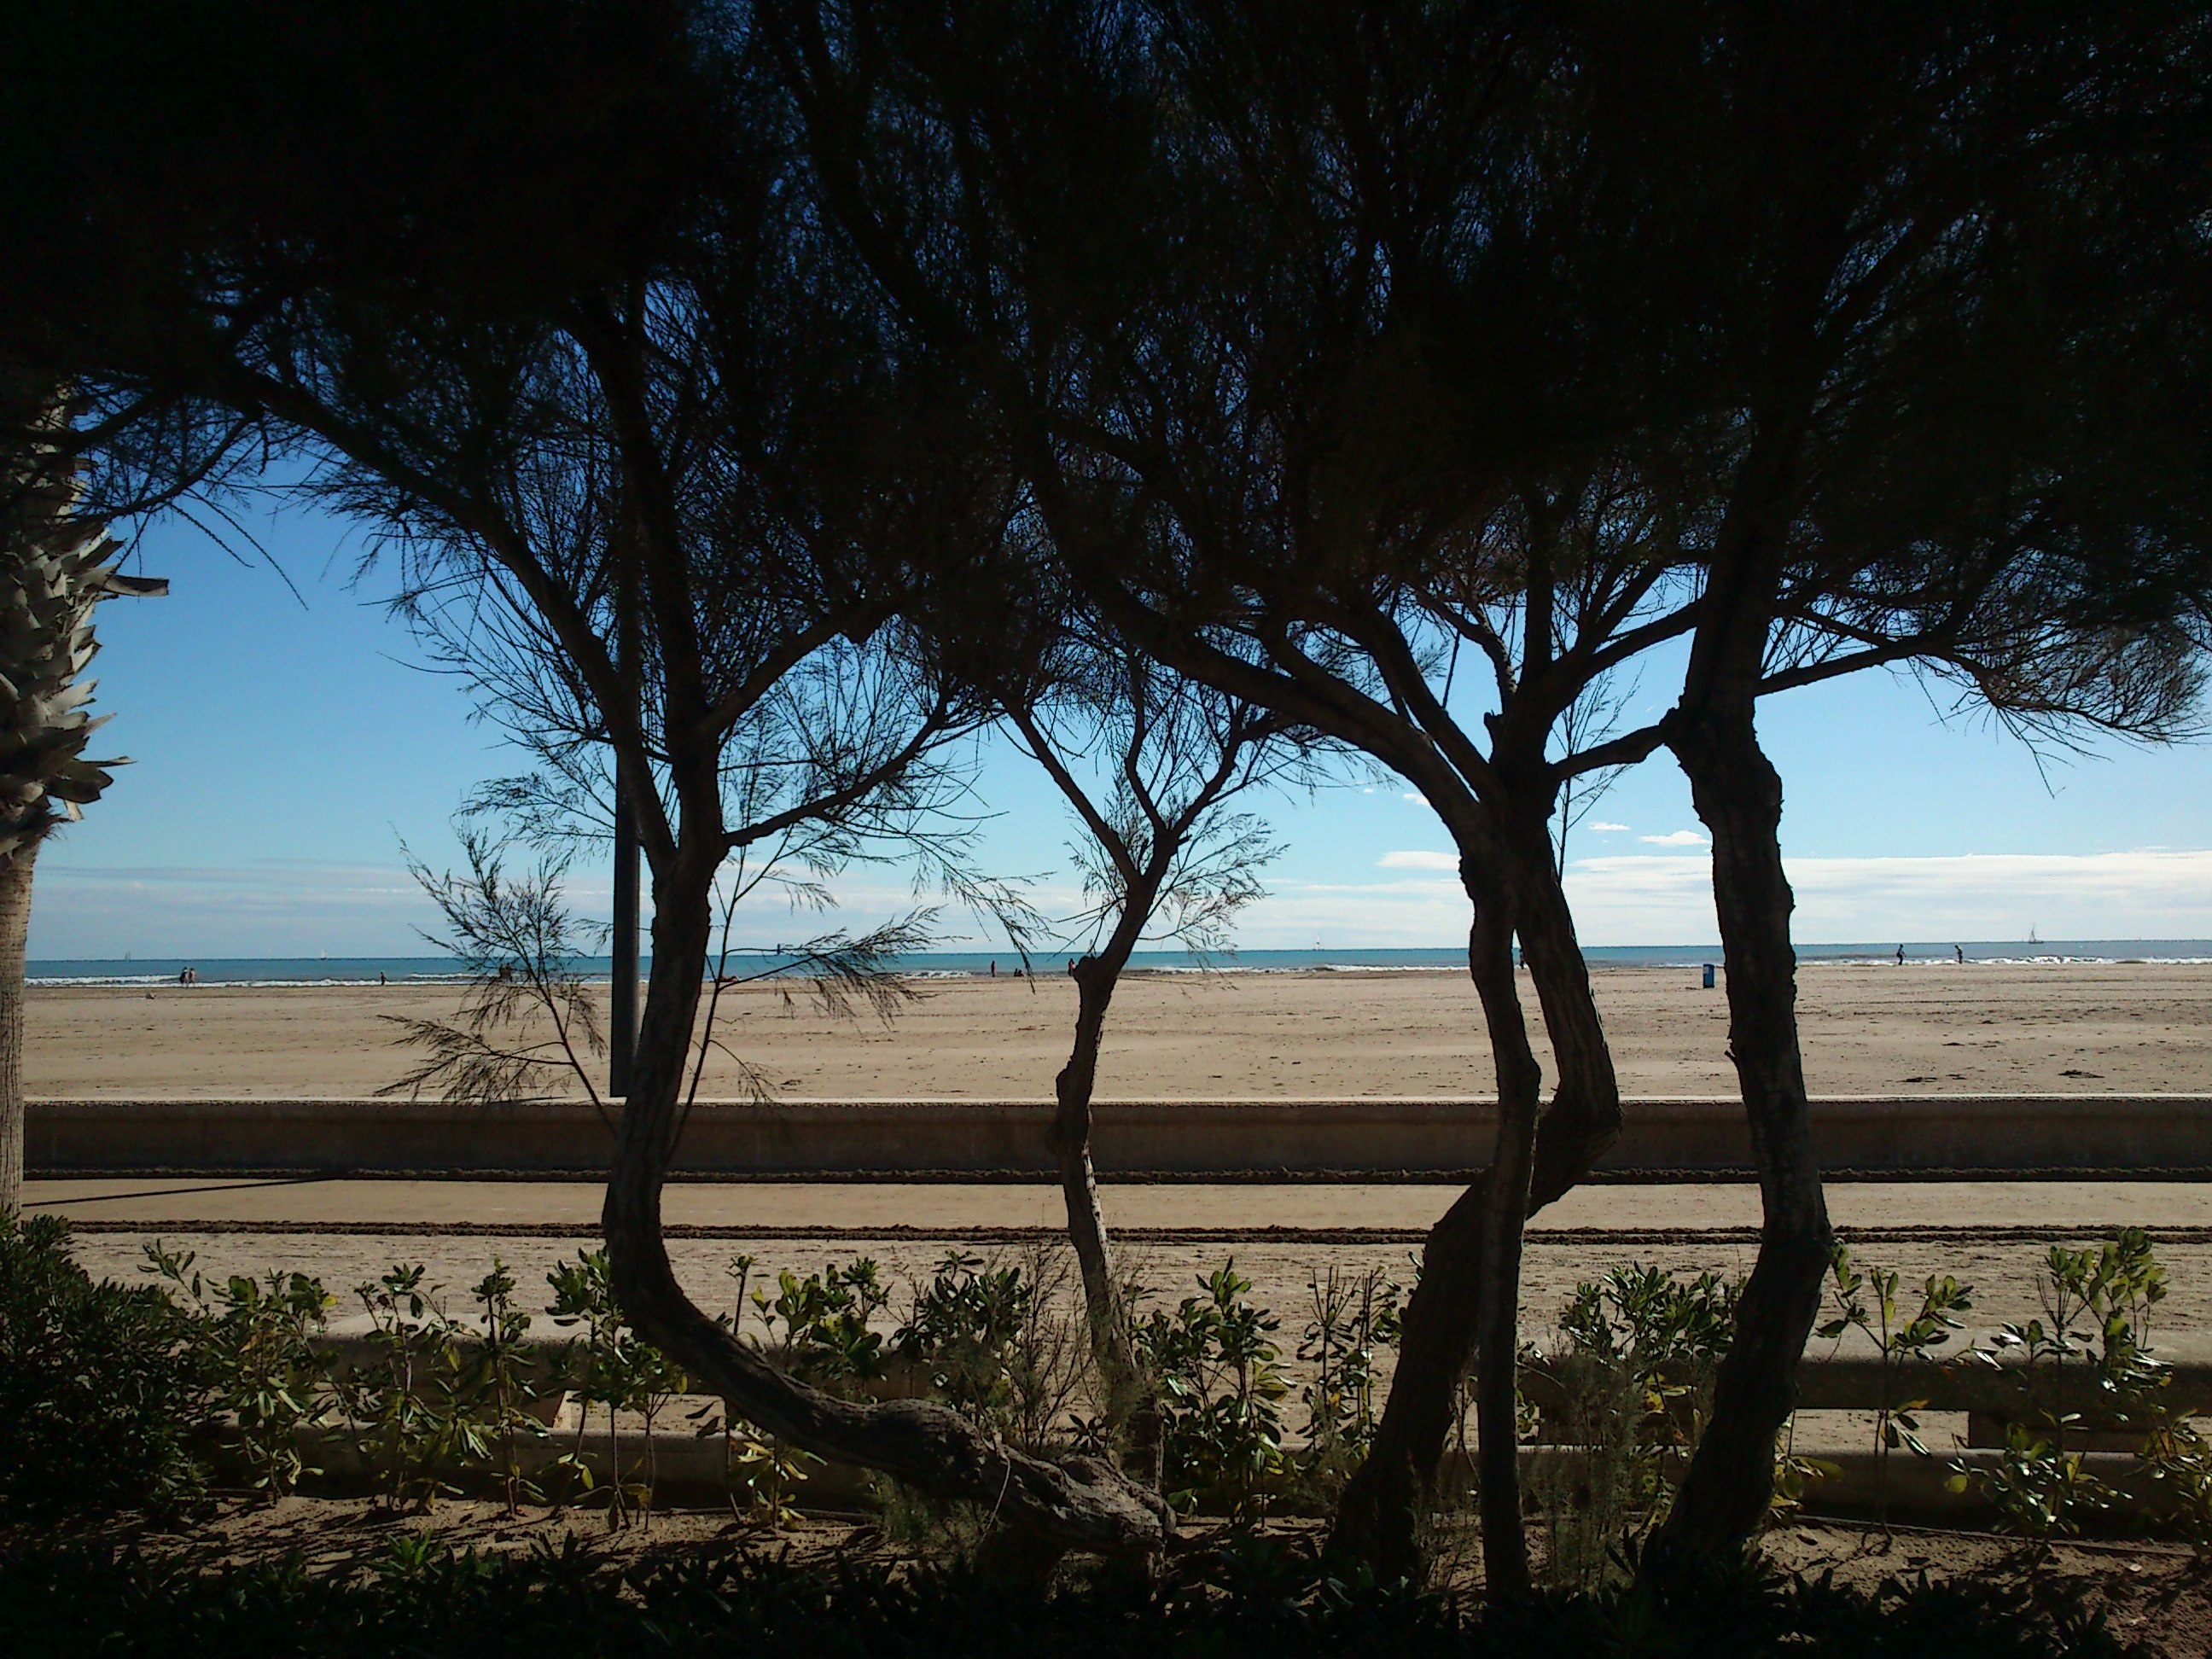
beach, landscape, sea, coast, tree, nature, grass, sand, ocean, horizon, cloud, plant, sky, sun, sunrise, sunset, sunlight, morning, shore, lake, dawn, dusk, evening, reflection, mediterranean, relax, holiday, calm, contrast, blue, tourism, body of water, clouds, vegetation, habitat, edge of the sea, rural area, natural environment, atmospheric phenomenon, woody plant, arecales